Describe the emotion expressed in this image:  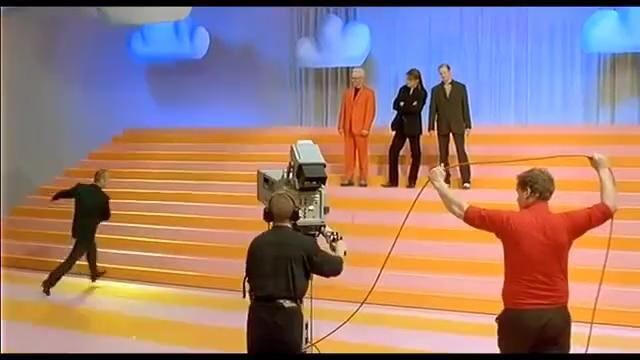
This person displays Pain, valence and arousal with low intensity.